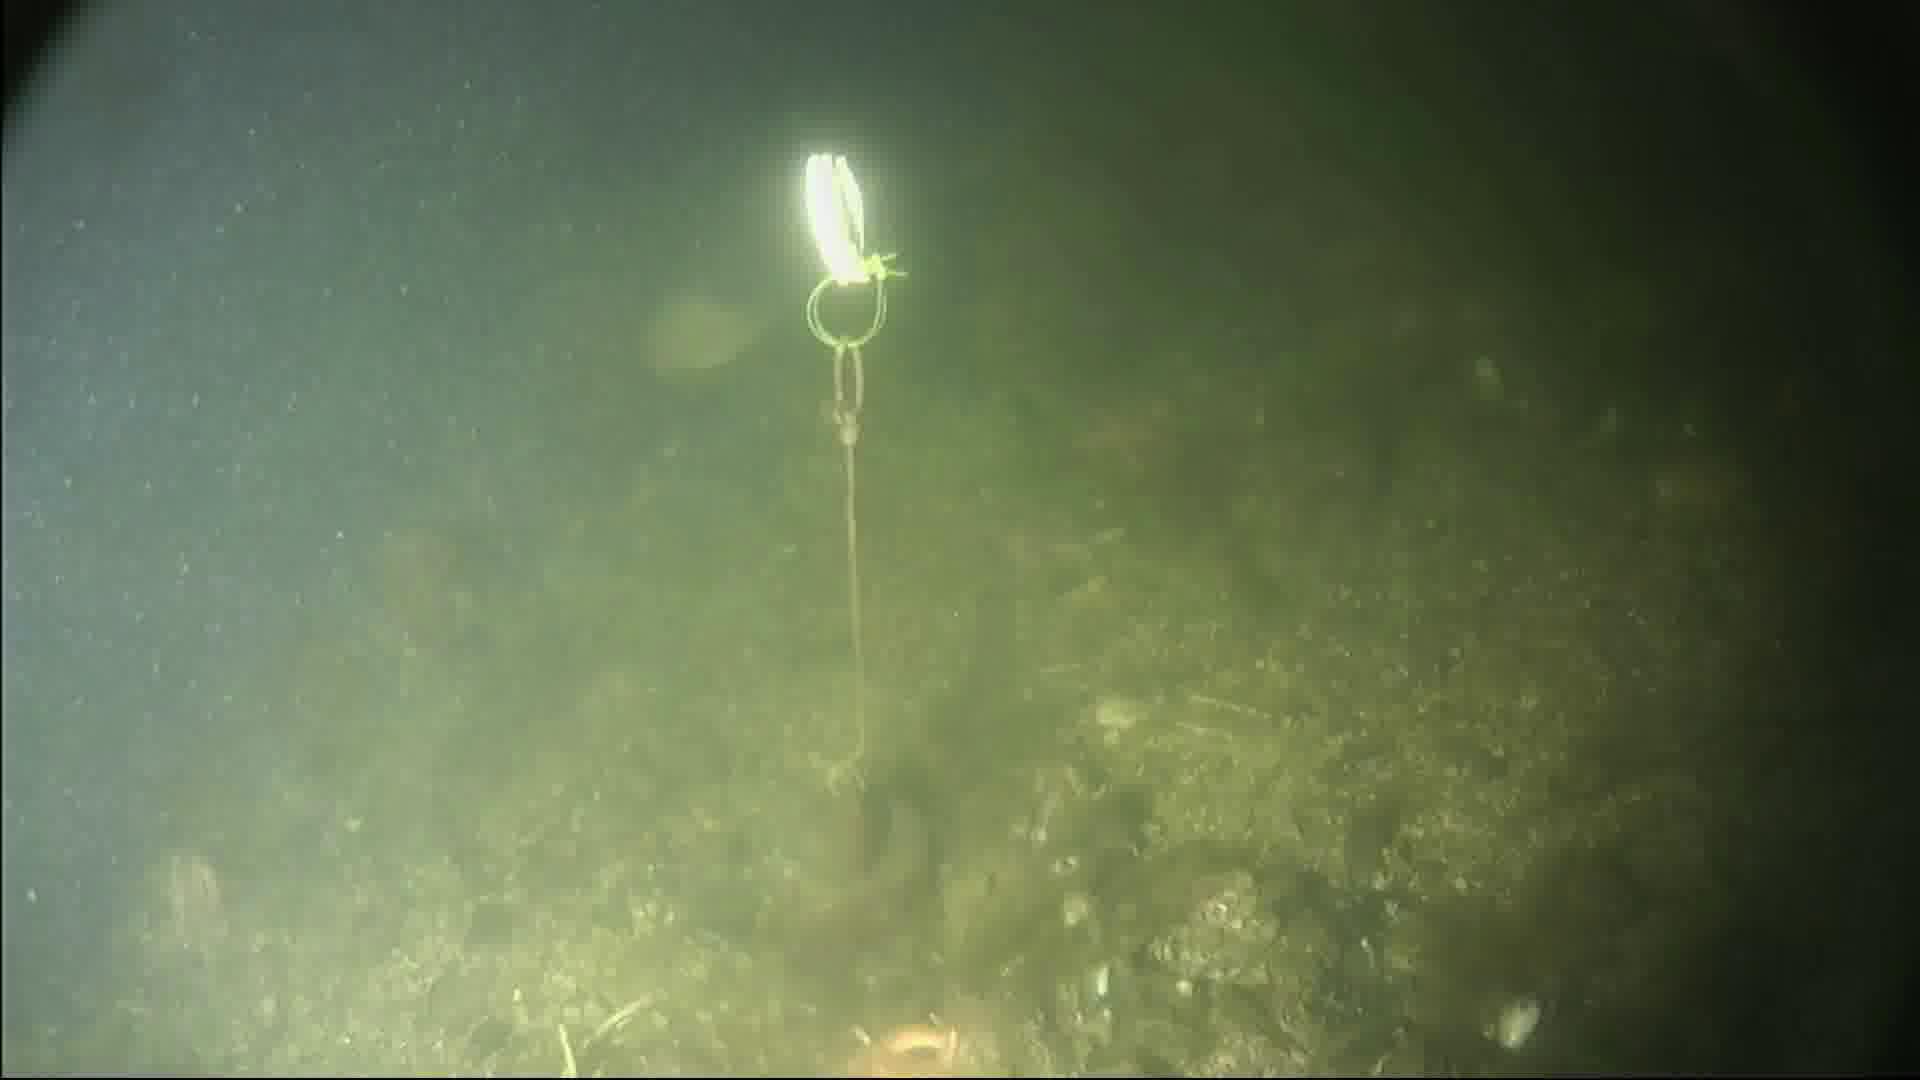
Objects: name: fish
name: starfish